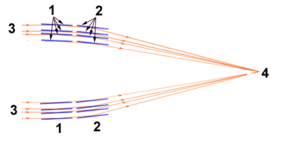
Optique Wolter de type I. 1) miroirs paraboliques - 2) miroirs hyperboliques - 3) rayons X incidents - 4) point focal